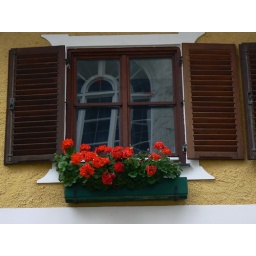
One of the few remaining window boxes in Hallstatt Austria